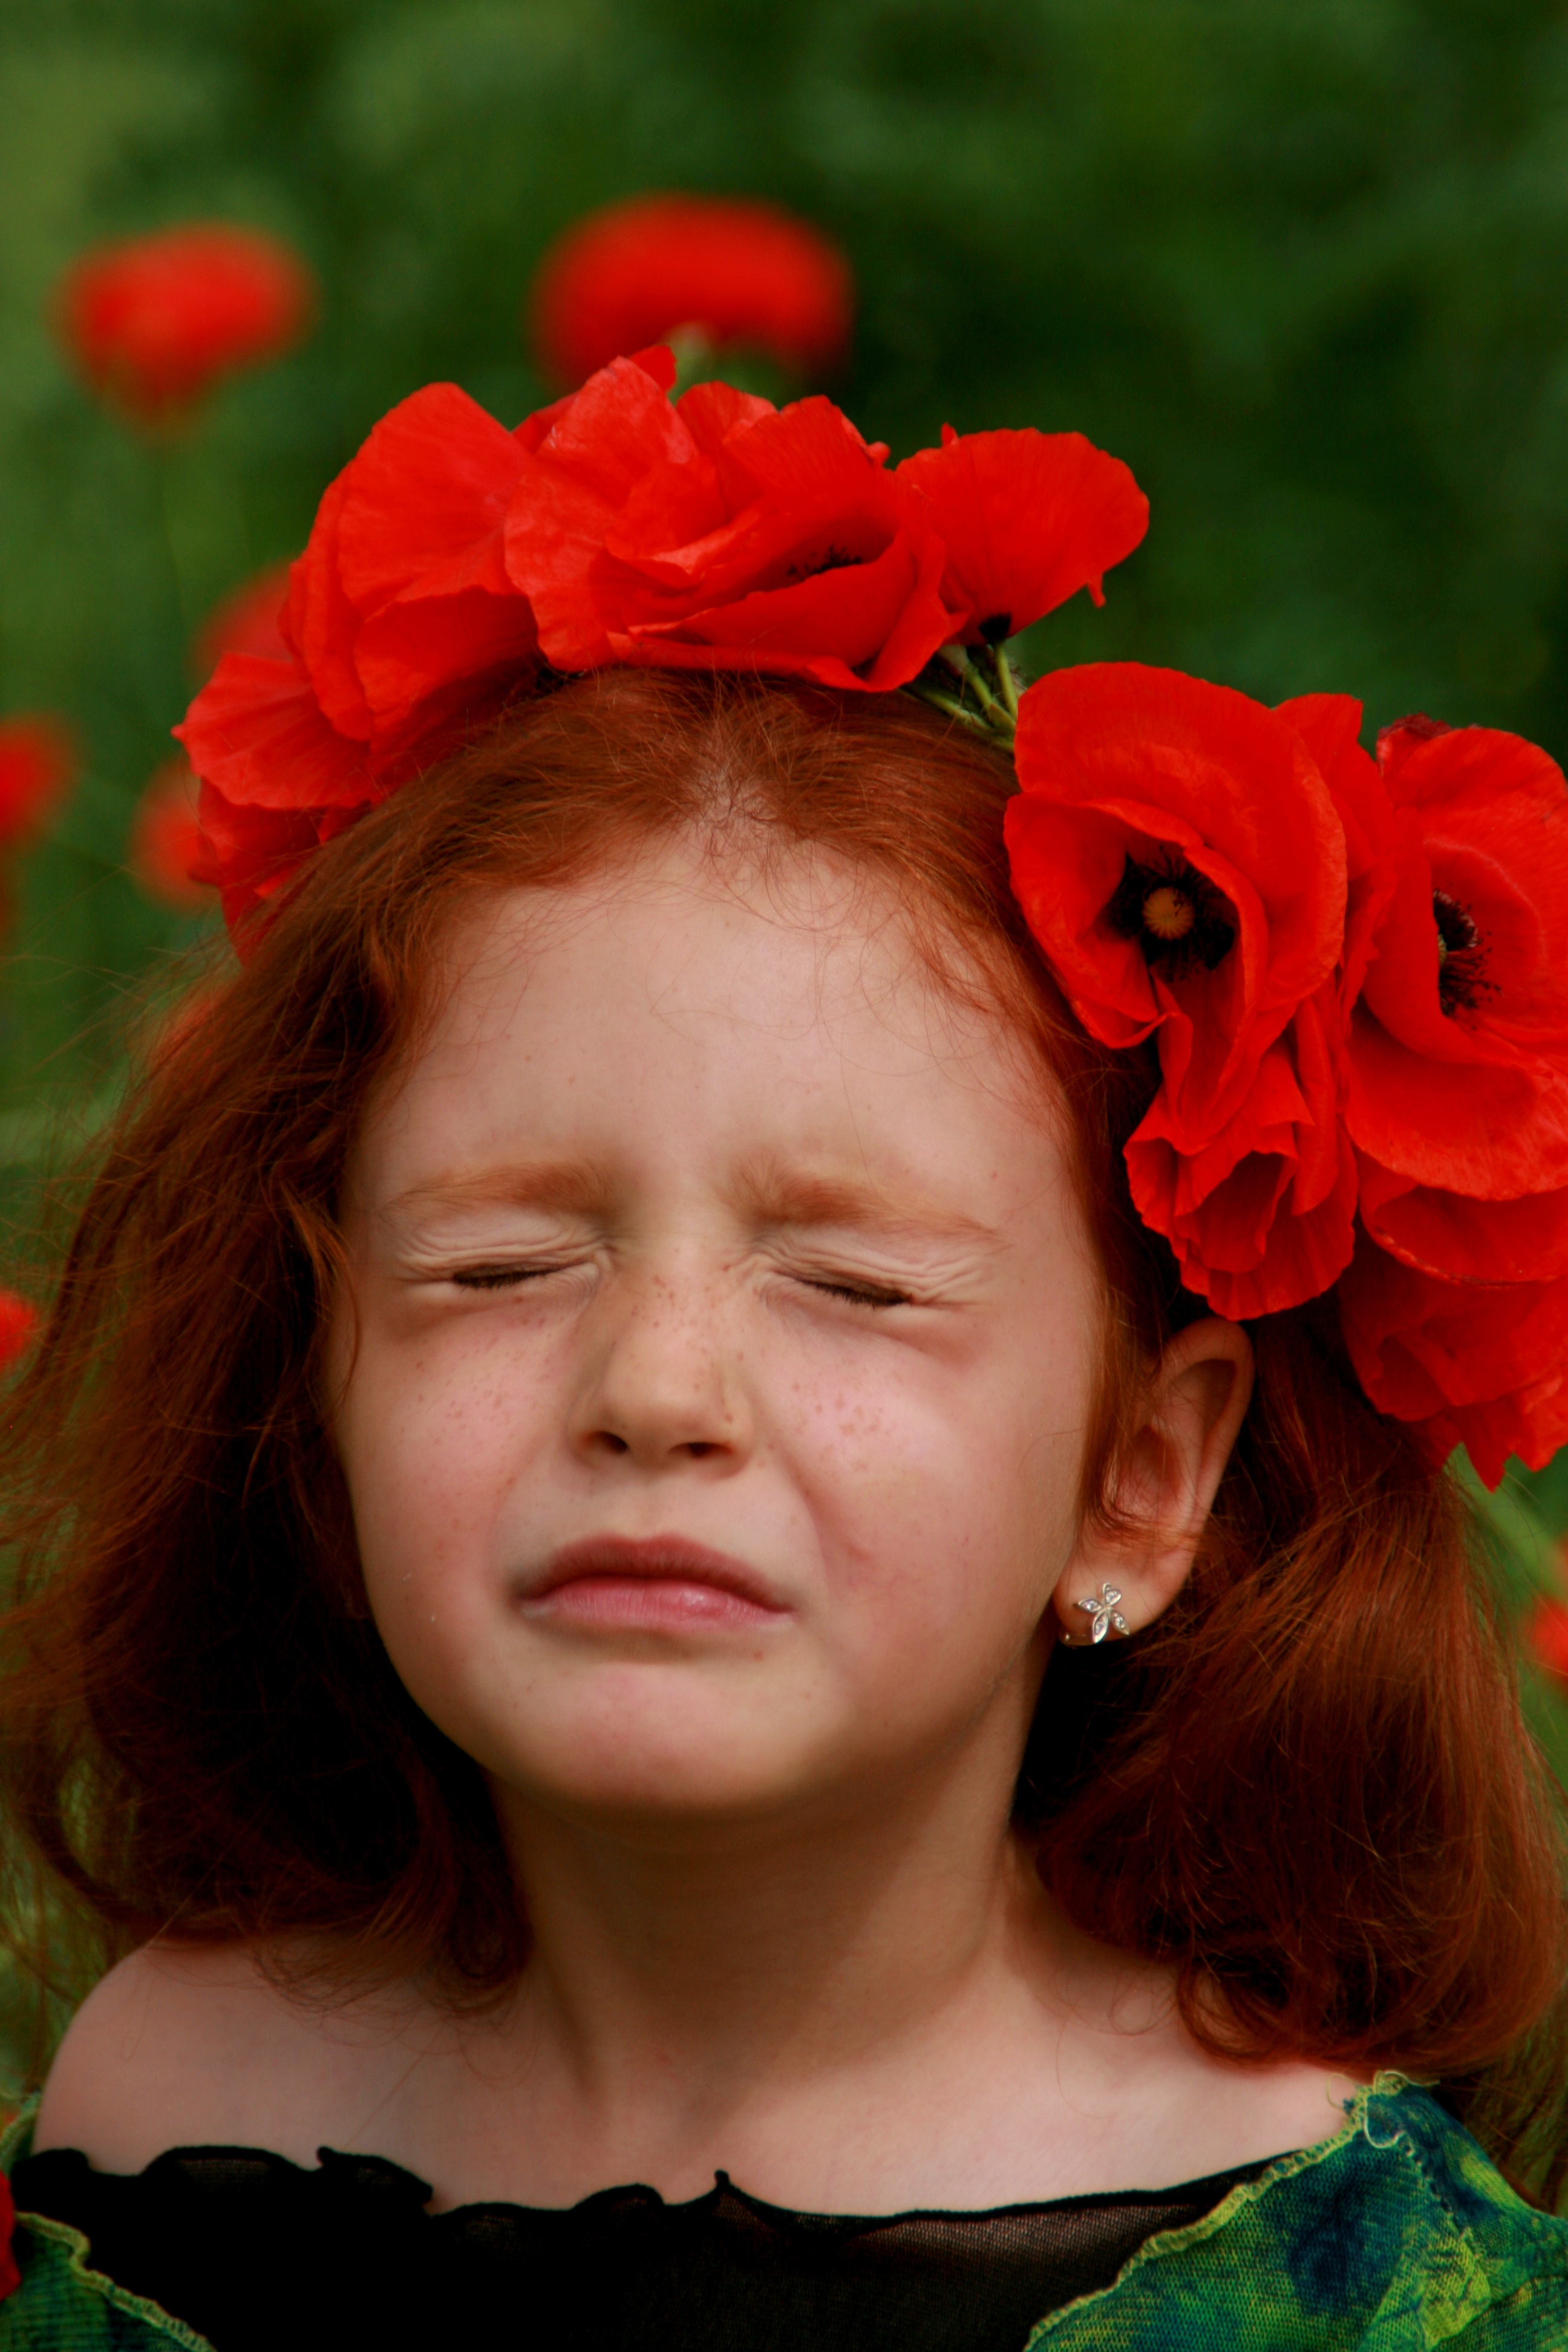
plant, girl, flower, petal, portrait, green, red, child, clothing, smile, red hair, camp, beauty, fantasy, story, poppies